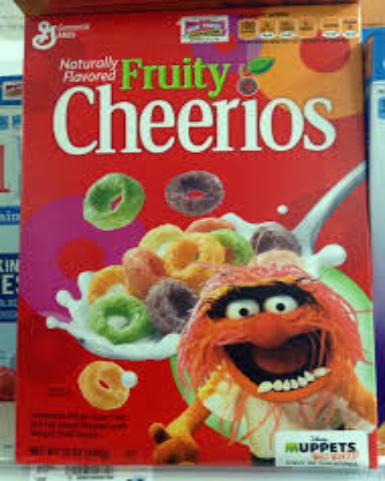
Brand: Fruity Cheerios
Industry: Food